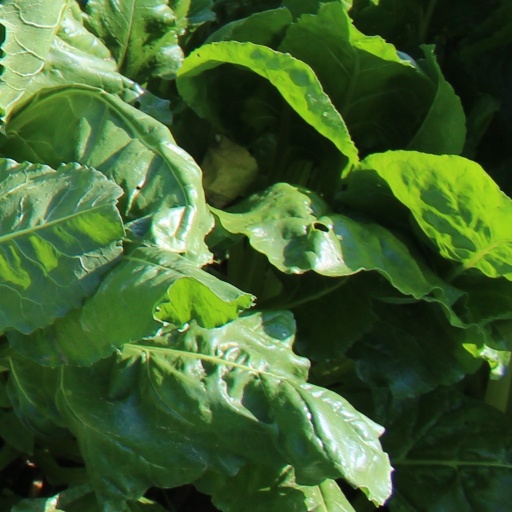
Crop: sugar beet